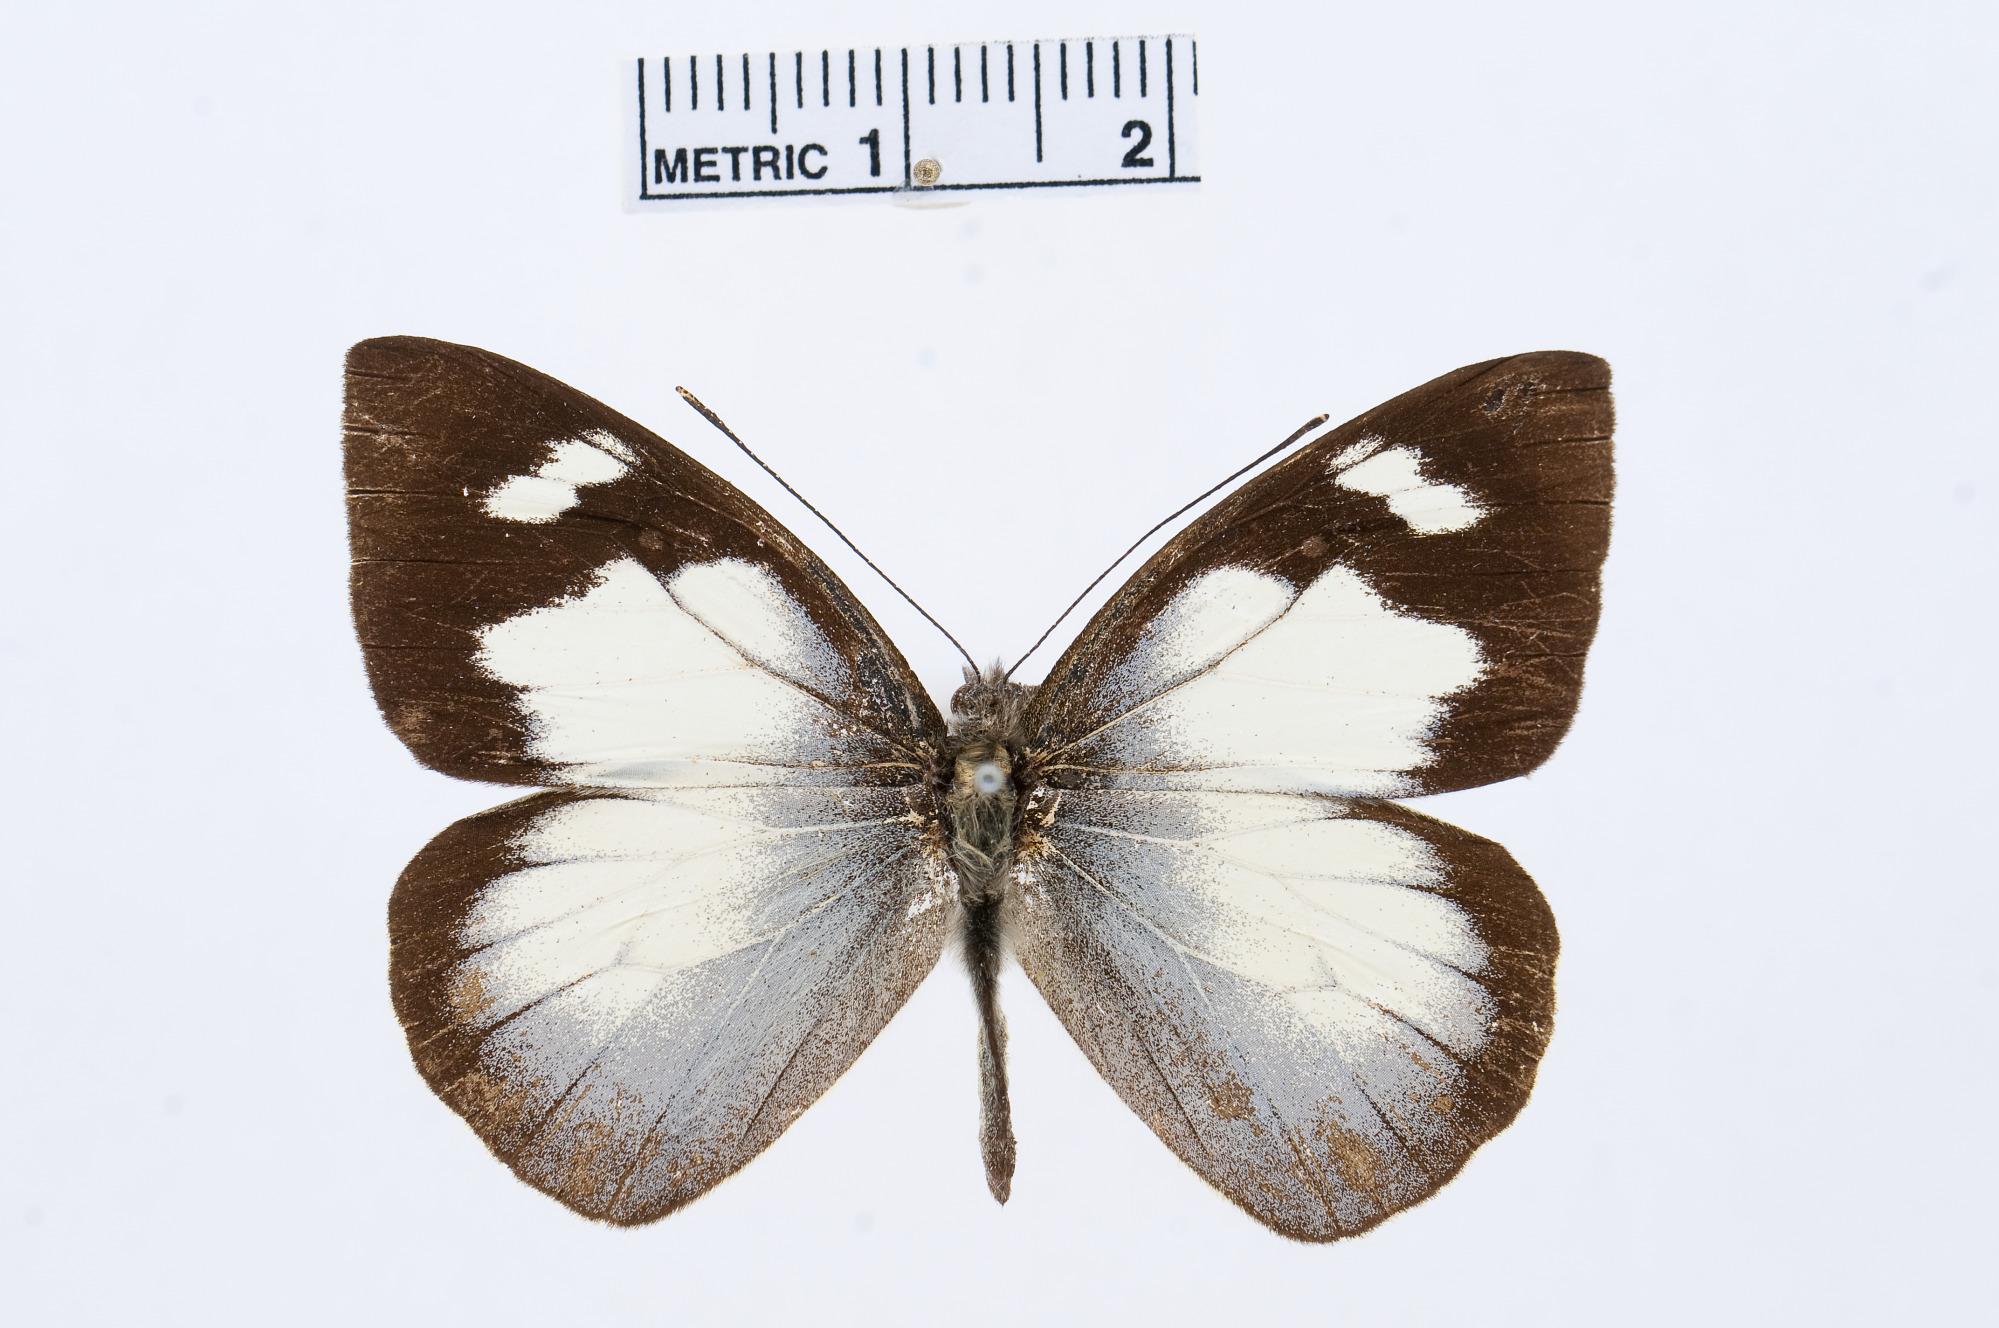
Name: Leptophobia penthica
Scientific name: Leptophobia penthica
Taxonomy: Animalia, Arthropoda, Hexapoda, Insecta, Lepidoptera, Pieridae, Pierinae